Battle of Ostrach

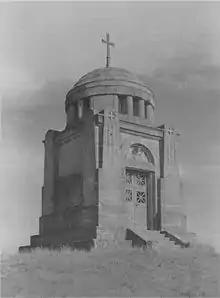
Located at The architect of the monument was the Hohenzollern state conservator, Wilhelm Friedrich Laur.

For his own part, the Archduke did not push his troops to pursue and capture the enemy, or even harass their retreat. Charles' slow pursuit might have been due to his own disgruntlement with Vienna's overarching defensive strategy and the undoubted difficulty of the battle itself, conducted with troops wearied by a forced march of , fighting in rain, fog, and on normally boggy terrain made more soggy by the heavy spring rains and snow melt. Regardless, he more than made up for these shortcomings within the week. Five days after Jourdan's departure from Ostrach and Pfullendorf, the French and Austrian armies continued the fight at Stockach. This time, the decision could not be argued: The Army of the Danube could not hold the territory and withdrew into the Black Forest.